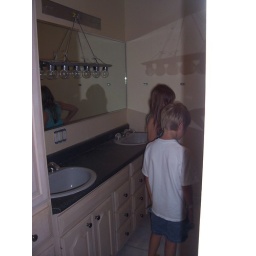
Got the silver paper off. Still pretty dark &amp;amp; gloomy in there though.